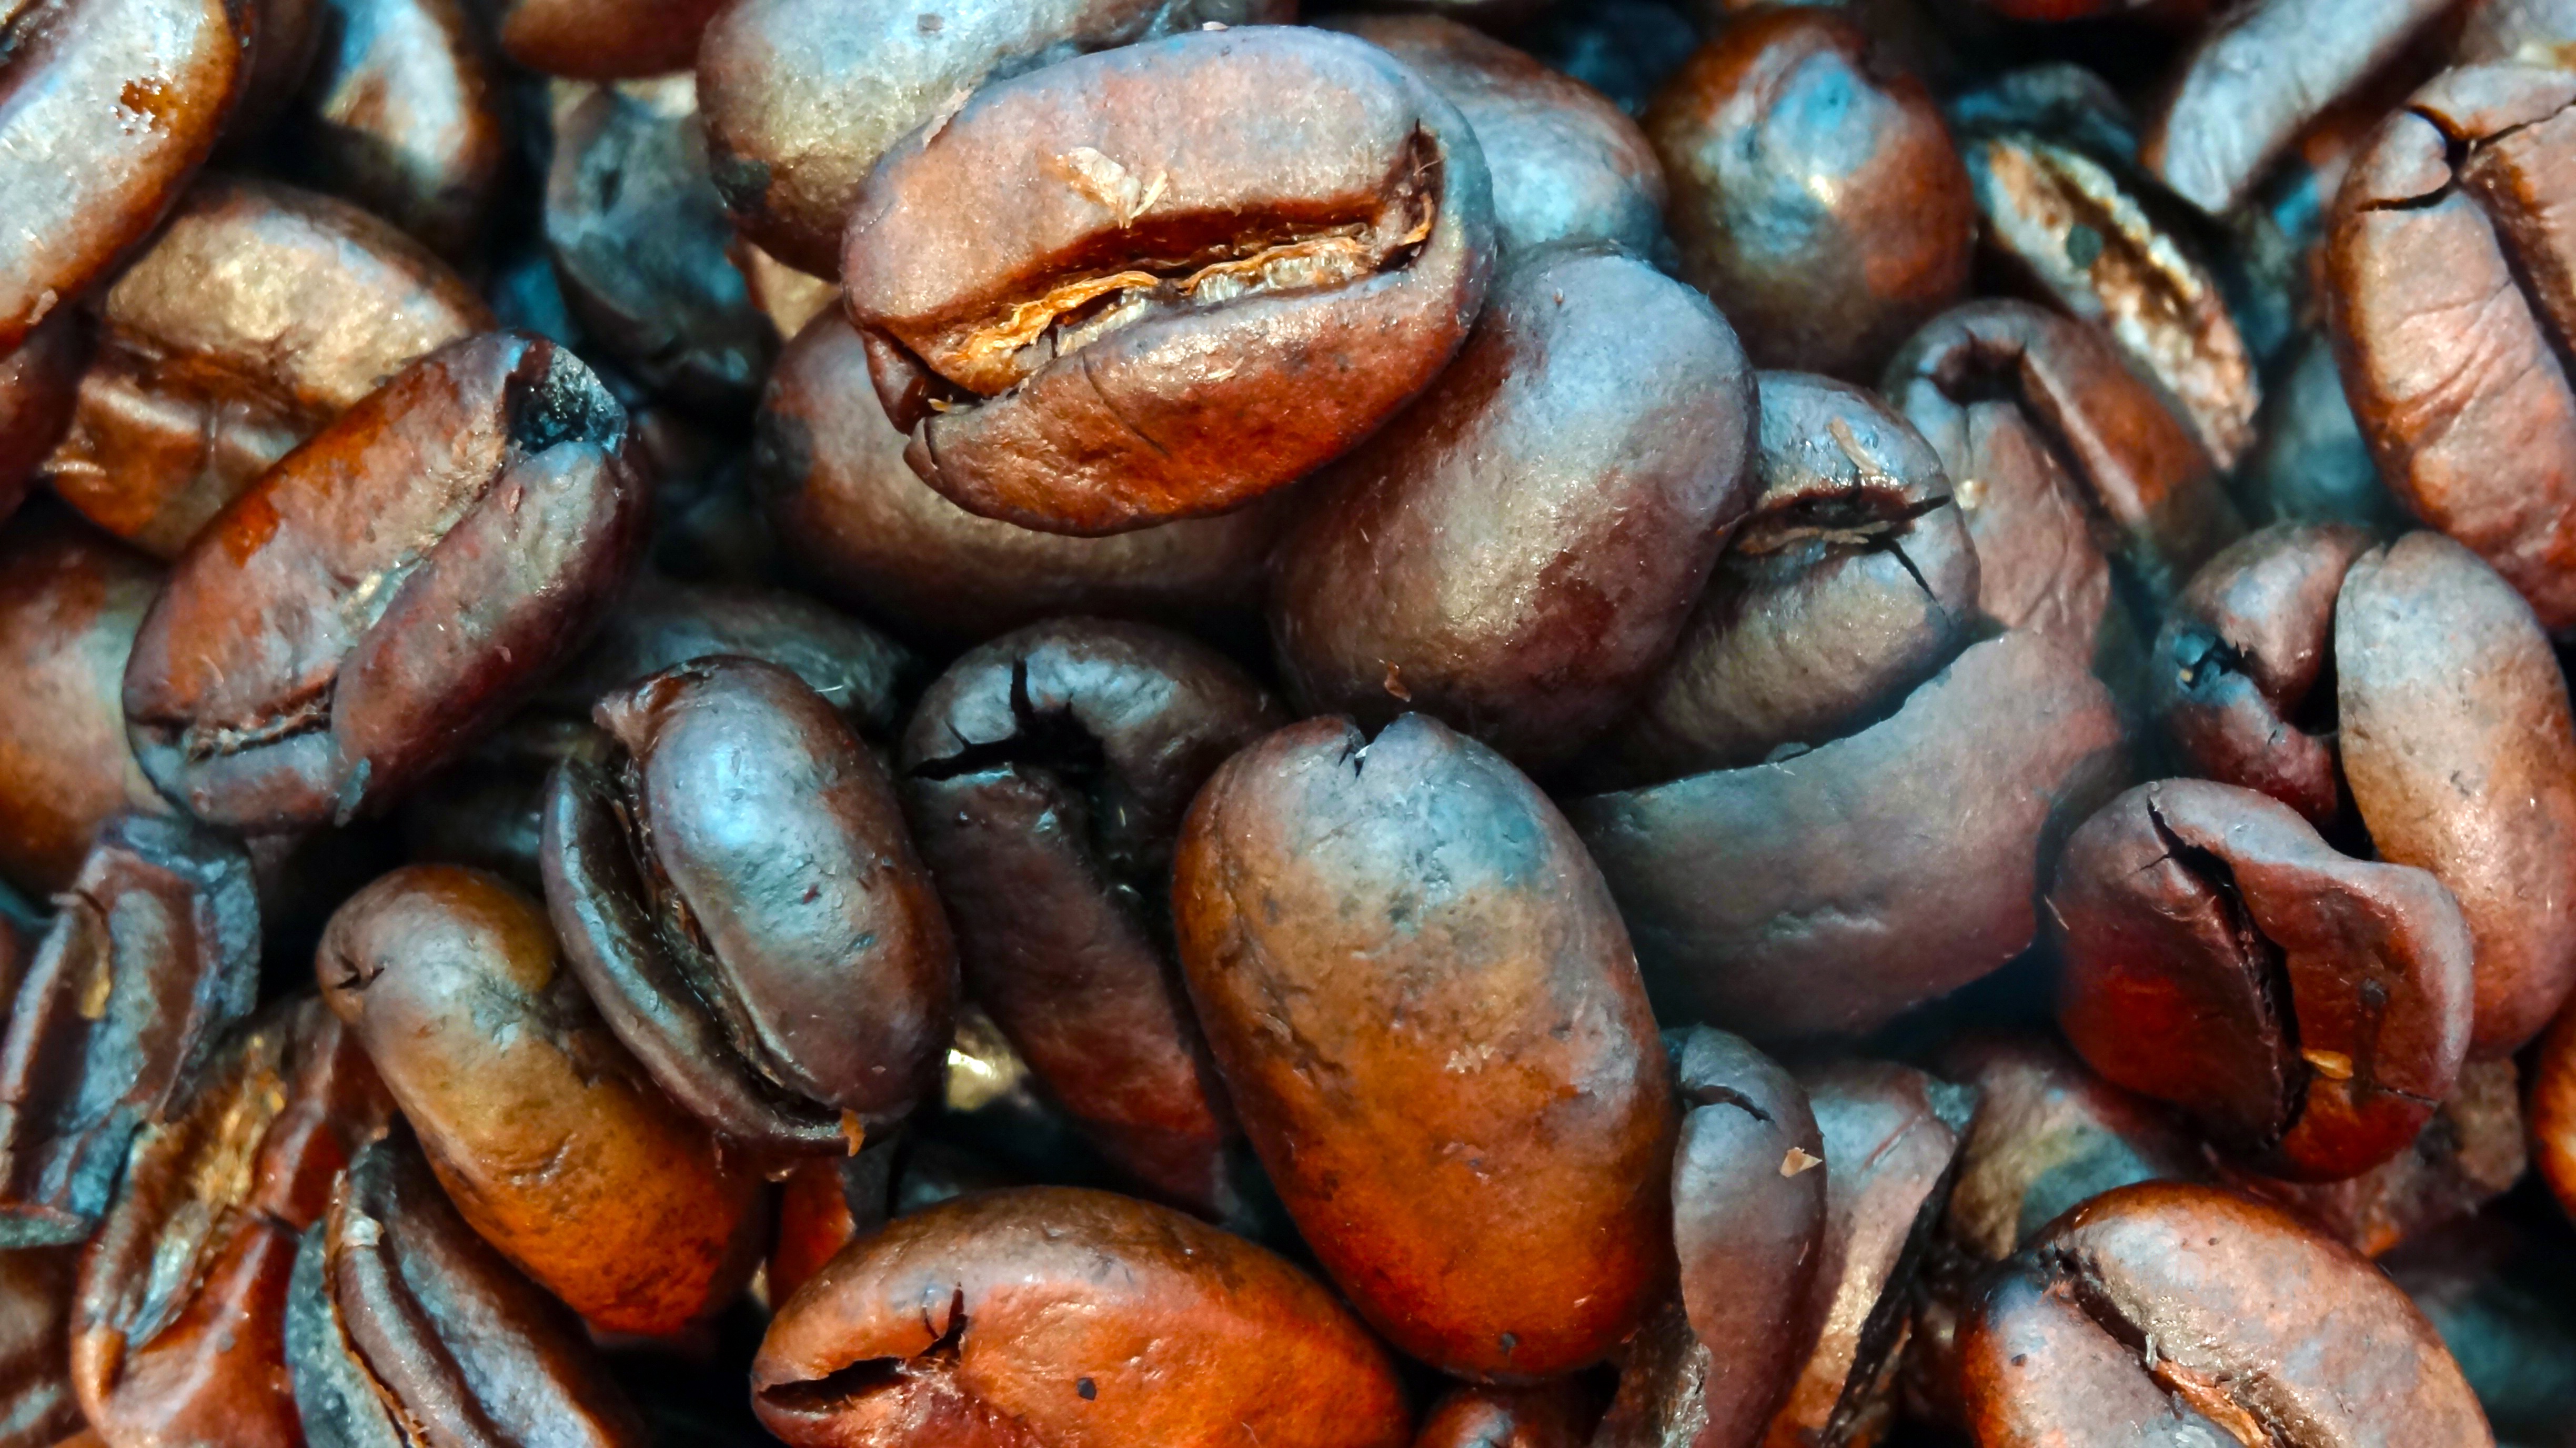
macro coffee beans, coffee beans, closeup, coffee, beans, whole coffee beans